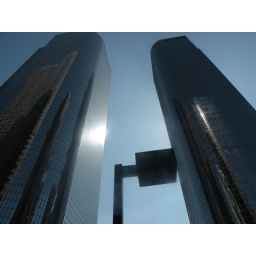
these 2 buildings are cool the way they are together, just that darn street light got in the way of a cool photo